Churches of Göreme

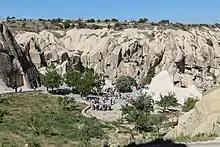
Göreme Open Air Museum

Göreme is a district of the Nevşehir Province in Turkey. After the eruption of Mount Erciyes about 2.6 million years ago, ash and lava formed soft rocks in the Cappadocia region, covering a region of about . The softer rock was eroded by wind and water, leaving the hard cap rock on top of pillars, forming the present-day fairy chimneys. People of Göreme, at the heart of the Cappadocia region, realized that these soft rocks could be easily carved out to form houses, churches, and monasteries. These Christian sanctuaries contain many examples of Byzantine art from the post-iconoclastic period. These frescos are a unique artistic achievement from this period.